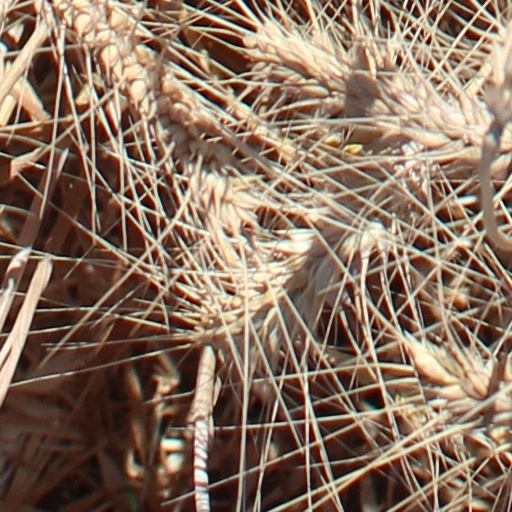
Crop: wheat